Bob Semple tank

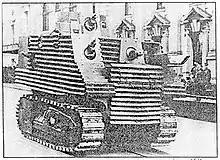
Bob Semple tank on parade

In the end, due to their impracticality, the tanks were disposed of by the Army. They had been given Army serial numbers NZ6292 (held at Papakura) and NZ3494 & NZ3495 (held at Burnham). Only one went to the Pacific in 1944, after having its armour stripped. It is possible that the Bob Semple tank could have been potentially useful in battle, as it was planned to have a 37 mm anti-tank gun rather than the Bren gun in the turret; the armour was also bullet-resistant to some degree, so it might have been at least somewhat effective in the event of an invasion.